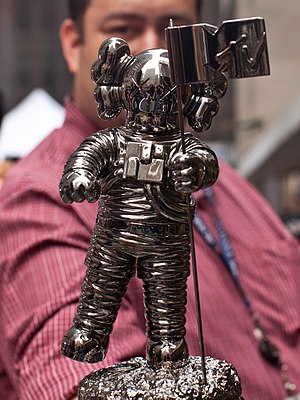
KAWS
Brian Donnelly bedre kendt som KAWS er en kunstner og designer af sjældent designer legetøj samt tøj. Han er uddannet på School of Visual Arts i New York med en Bachelor i Fine Arts illustration i 1996. KAWS arbejdet i en kort periode efter sin uddannelse som freelance hos Disney. Han hjalp blandt andet med animeret serier som 101 Dalmatinere, Daria og Doug.